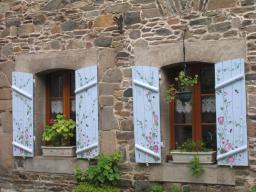
Label: Background_without_leaves